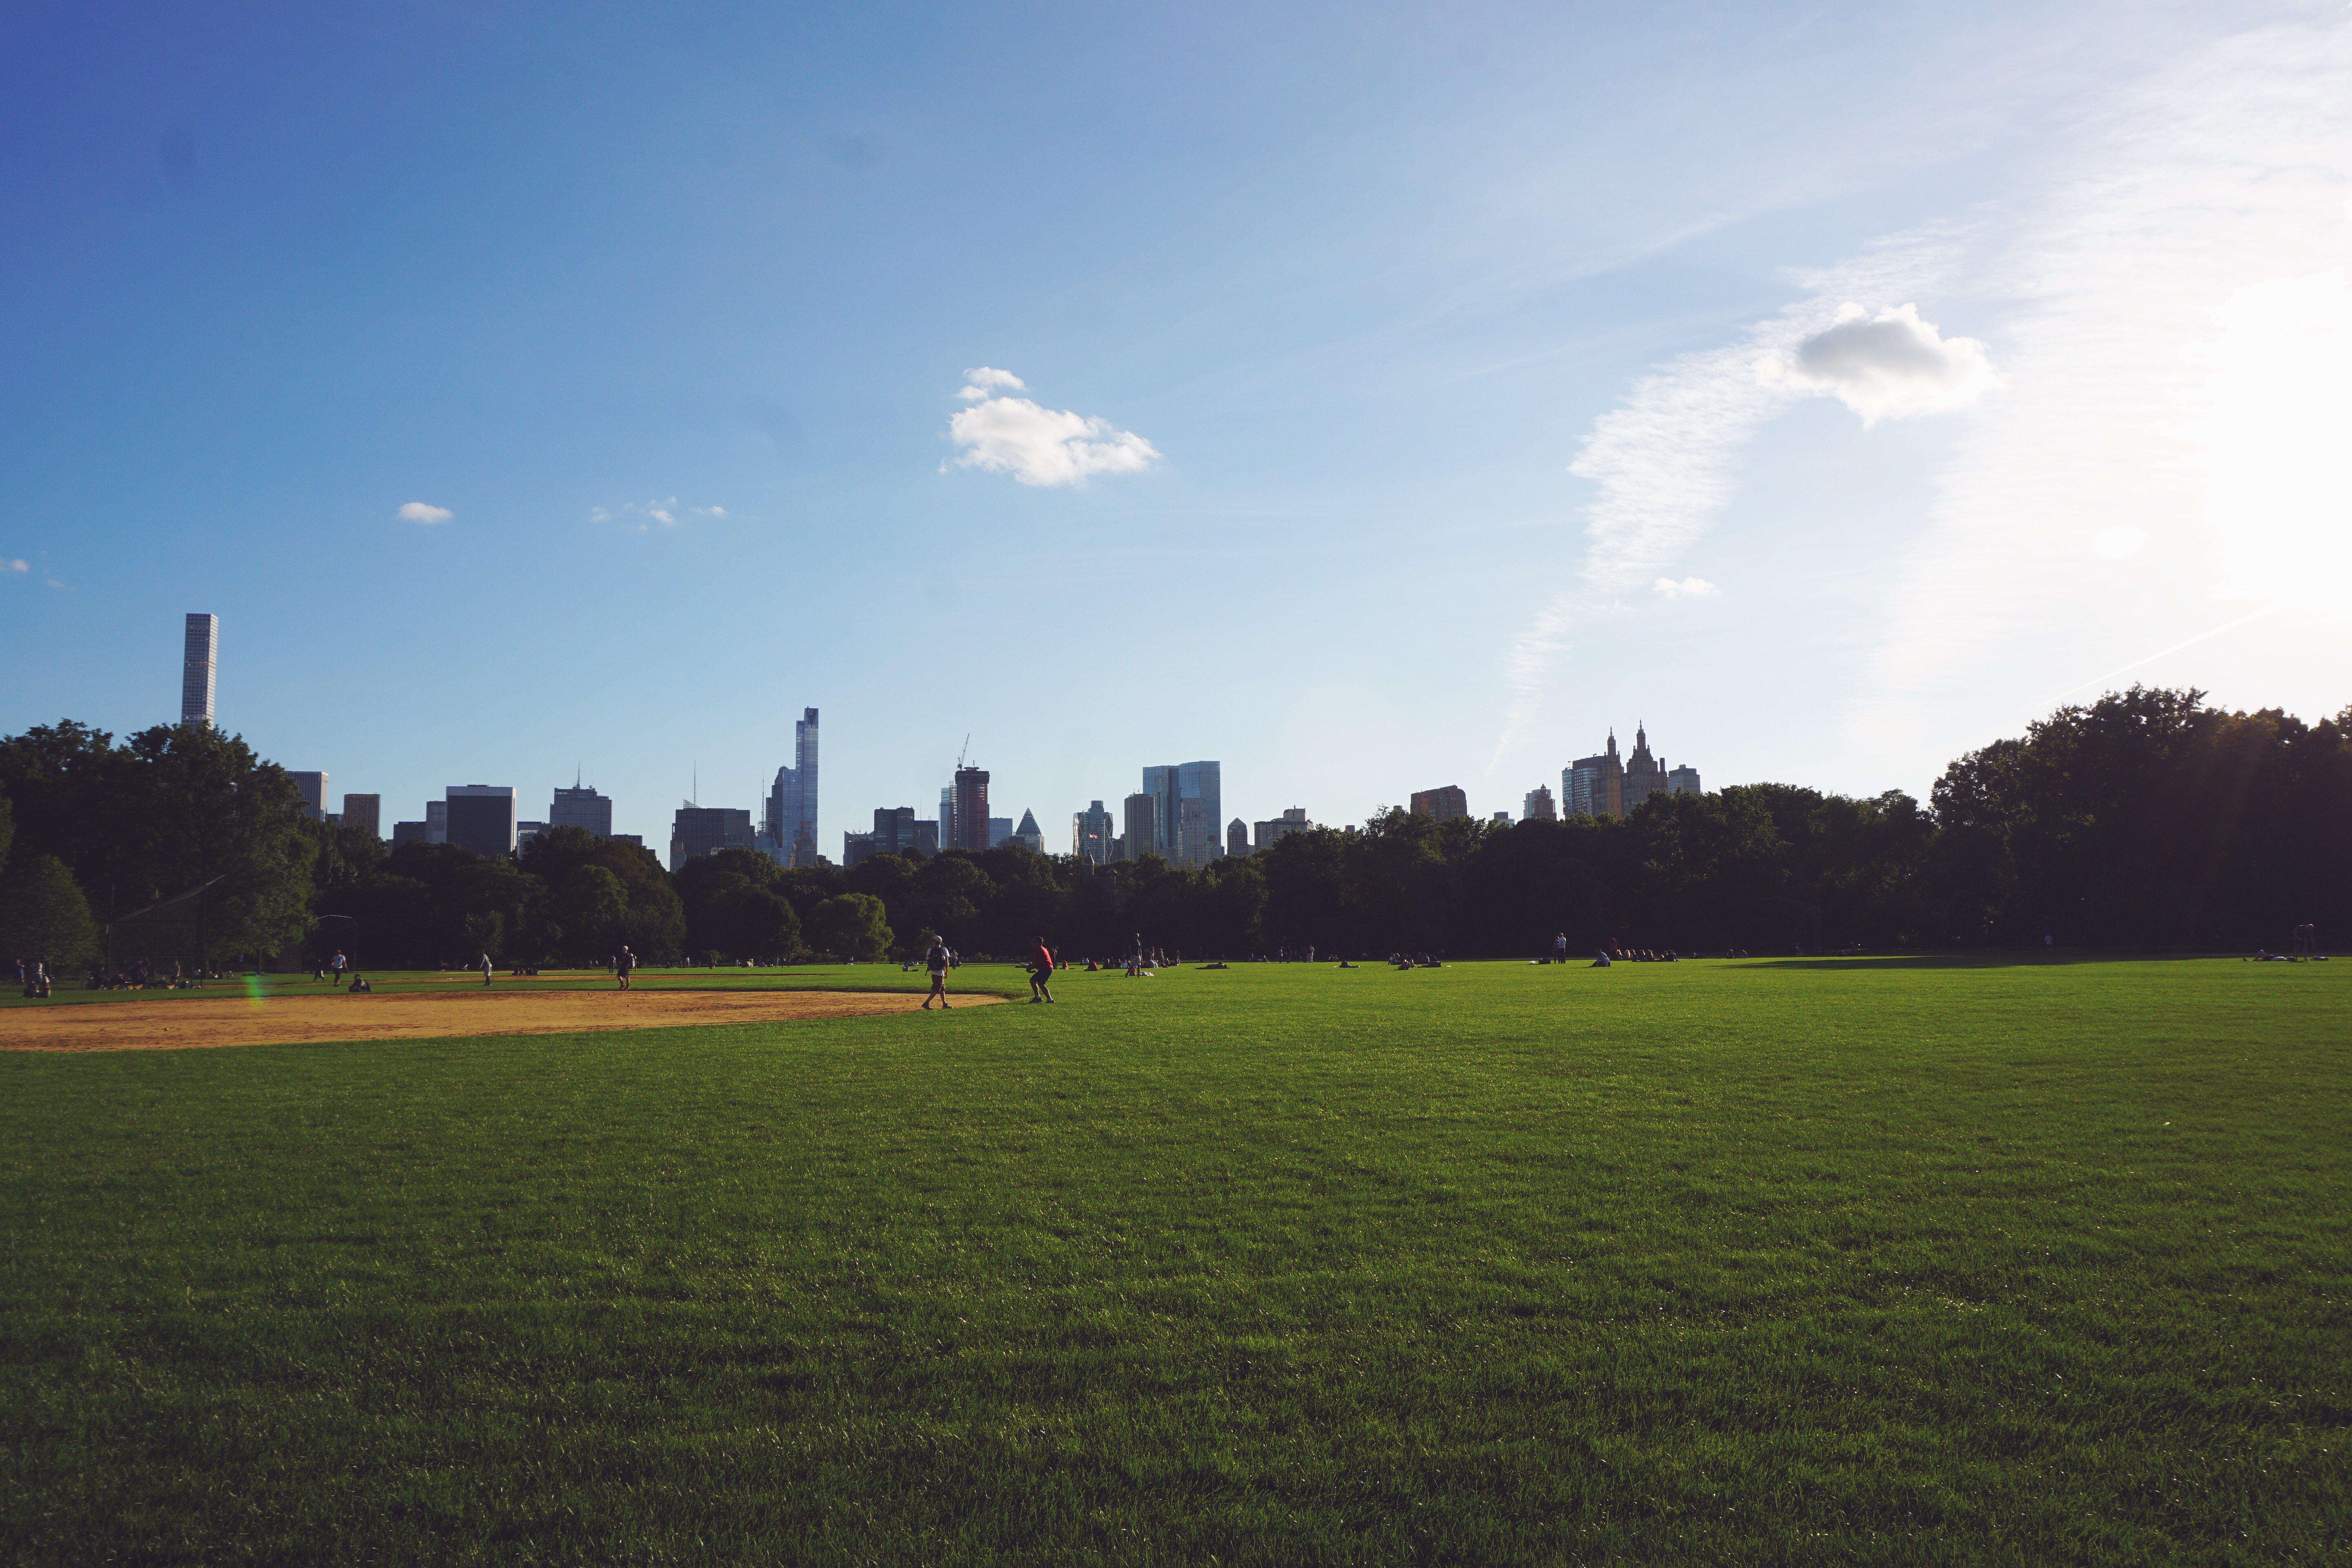
landscape, tree, grass, horizon, cloud, structure, sky, field, lawn, meadow, prairie, sunlight, morning, hill, dusk, plain, golf course, grassland, rural area, atmospheric phenomenon, atmosphere of earth, sport venue